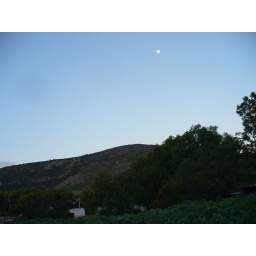
On the way home from church, i spotted the full moon on top of the mountain in a clear sky